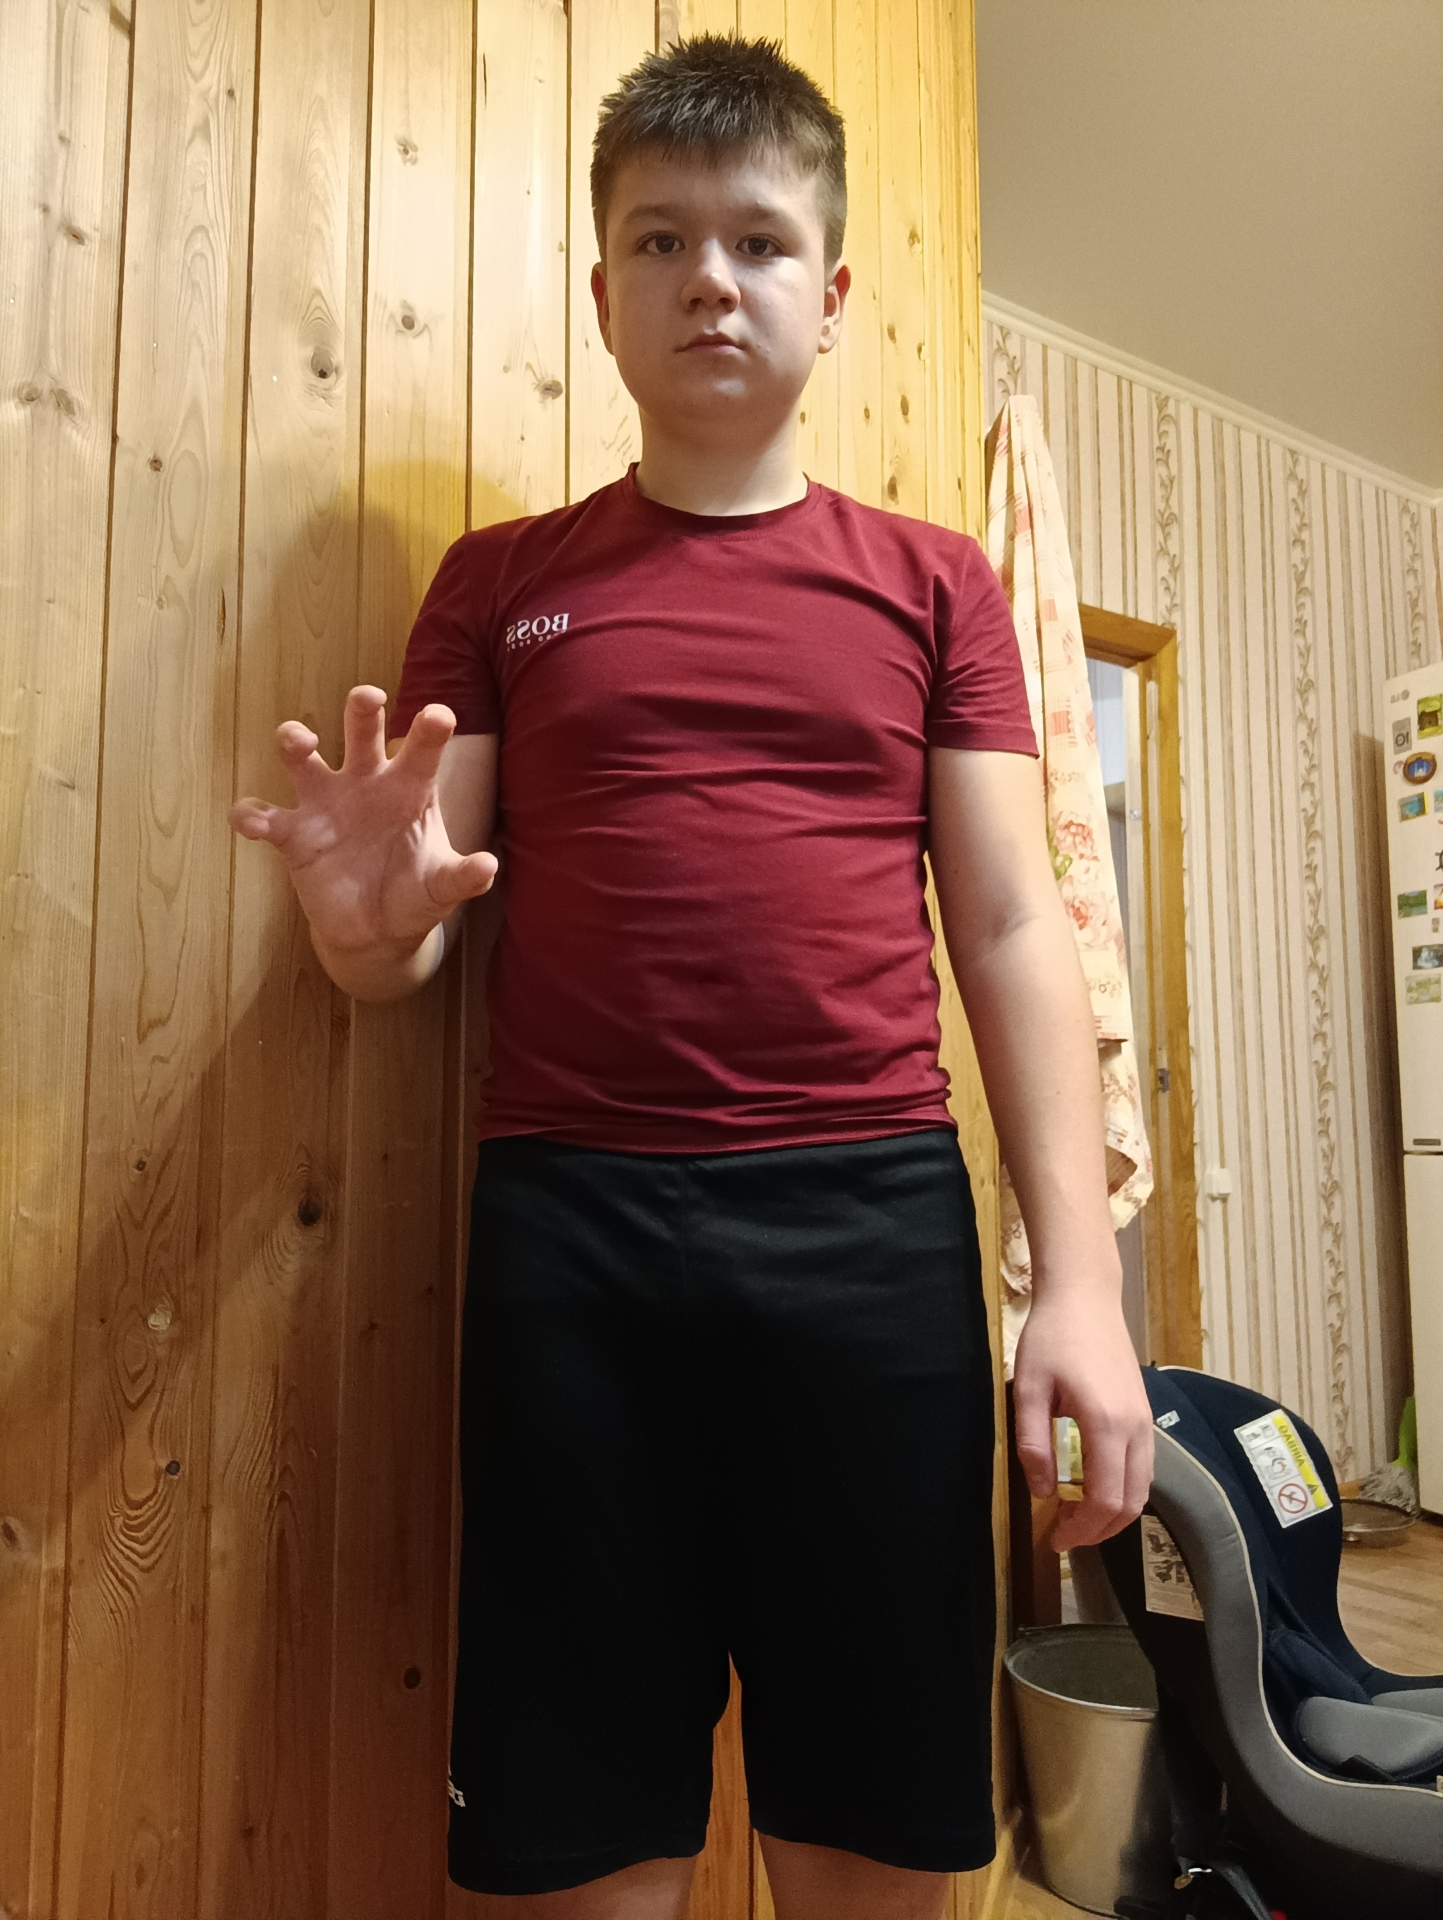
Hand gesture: grabbing